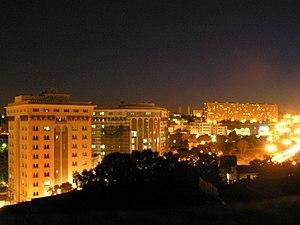
Le ministère de l'Énergie est un ministère algérien. Le ministère a son siège dans le Tour A, Val d'Hydra, Alger Gare, Alger.